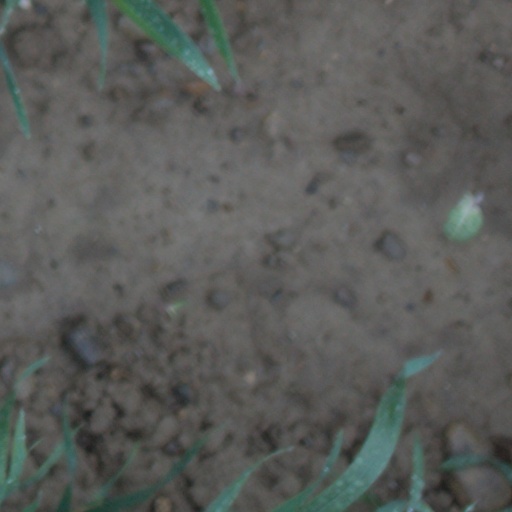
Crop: wheat